WSNN-LD

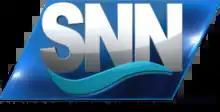
WSNN-LD logo used from 2014 to 2023.

The SNN operation was launched on July 17, 1995, exclusively on Comcast. Over its history, it was branded as "SNN Local News", "SNN Local News 6", "SNN News 6" and "Six News Now", which were often used interchangeably. SNN received national attention in 2007, when a clip of chief meteorologist Justin Mosely (who worked with the channel from 2004 to 2013 and returned in March 2014) reacting frightened after a cockroach crawled up his leg during a live weather segment went viral after it was posted on various video websites including YouTube.